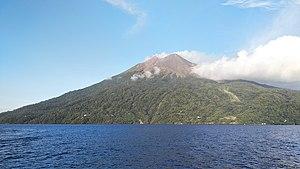
Le sommet du mont Karangetang est visible depuis le côté ouest de l'île de Siau. Español: El pico del monte Karangetang se ve desde el lado occidental de la isla de Siau. Italiano: Il picco del Monte Karangetang è visto dal lato occidentale dell'isola di Siau. Bahasa Hulontalo: Punjuru lo Hu'idu Karangetang bilehelo monto imbihu otolopa lo pulo Siau.